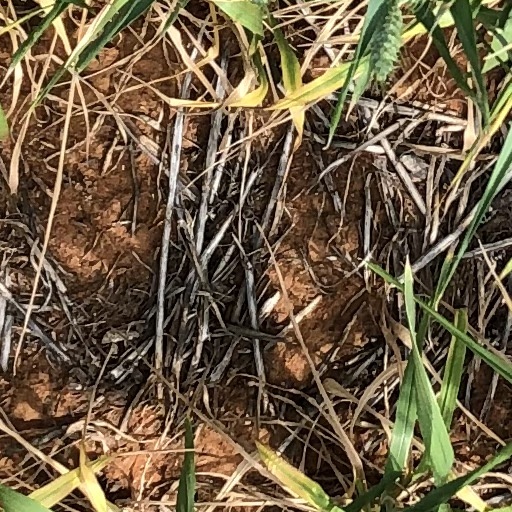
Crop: wheat